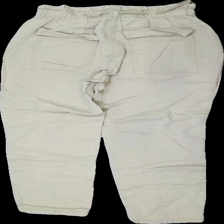
View: back
Type: Trousers
Category: Ladies
Brand: Kappahl
Colors: Beige
Material: 65% viscose, 35% cotton
Cut: Loose
Size: M
Season: All
Price range: 100-150
Recommended usage: Reuse
Description: Beige soft trousers